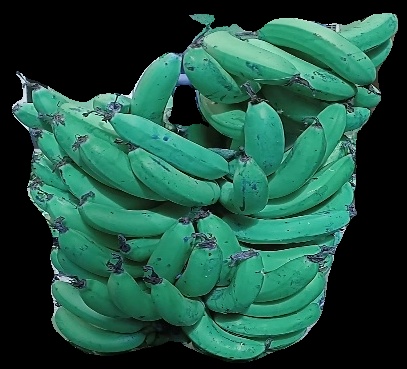
Variety: pachbale
Grade: grade3